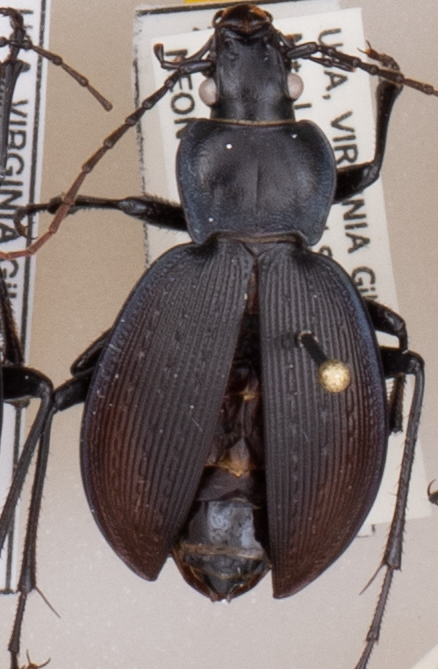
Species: Carabus goryi
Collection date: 2018-06-05
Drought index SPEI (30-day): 0.552
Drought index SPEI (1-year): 0.47
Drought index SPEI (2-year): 0.63